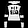
Label: Pullover